Norwegian butter crisis

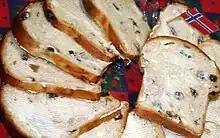
Norwegian traditional Christmas sweet bread called or ("Christmas bread/cake") sliced and spread with butter. Butter is a common ingredient in Norwegian Christmas fare, and prices were at their highest in December 2011.

Heavy rains during the summer affected the grazing of cows and reduced milk production during the summer months by about , which led to increased butter prices. At the same time, demand increased rapidly – a 20 percent increase in sales in October 2011, with a further 30 percent rise in November. An acute shortage resulted in prices soaring. A single pack of imported Lurpak butter cost NOK 300 (€39; £32; $50) by mid-December 2011. For Norwegians, butter forms a staple part of the Christmas diet, and is particularly popular as part of a fat-rich, low-carbohydrate diet.